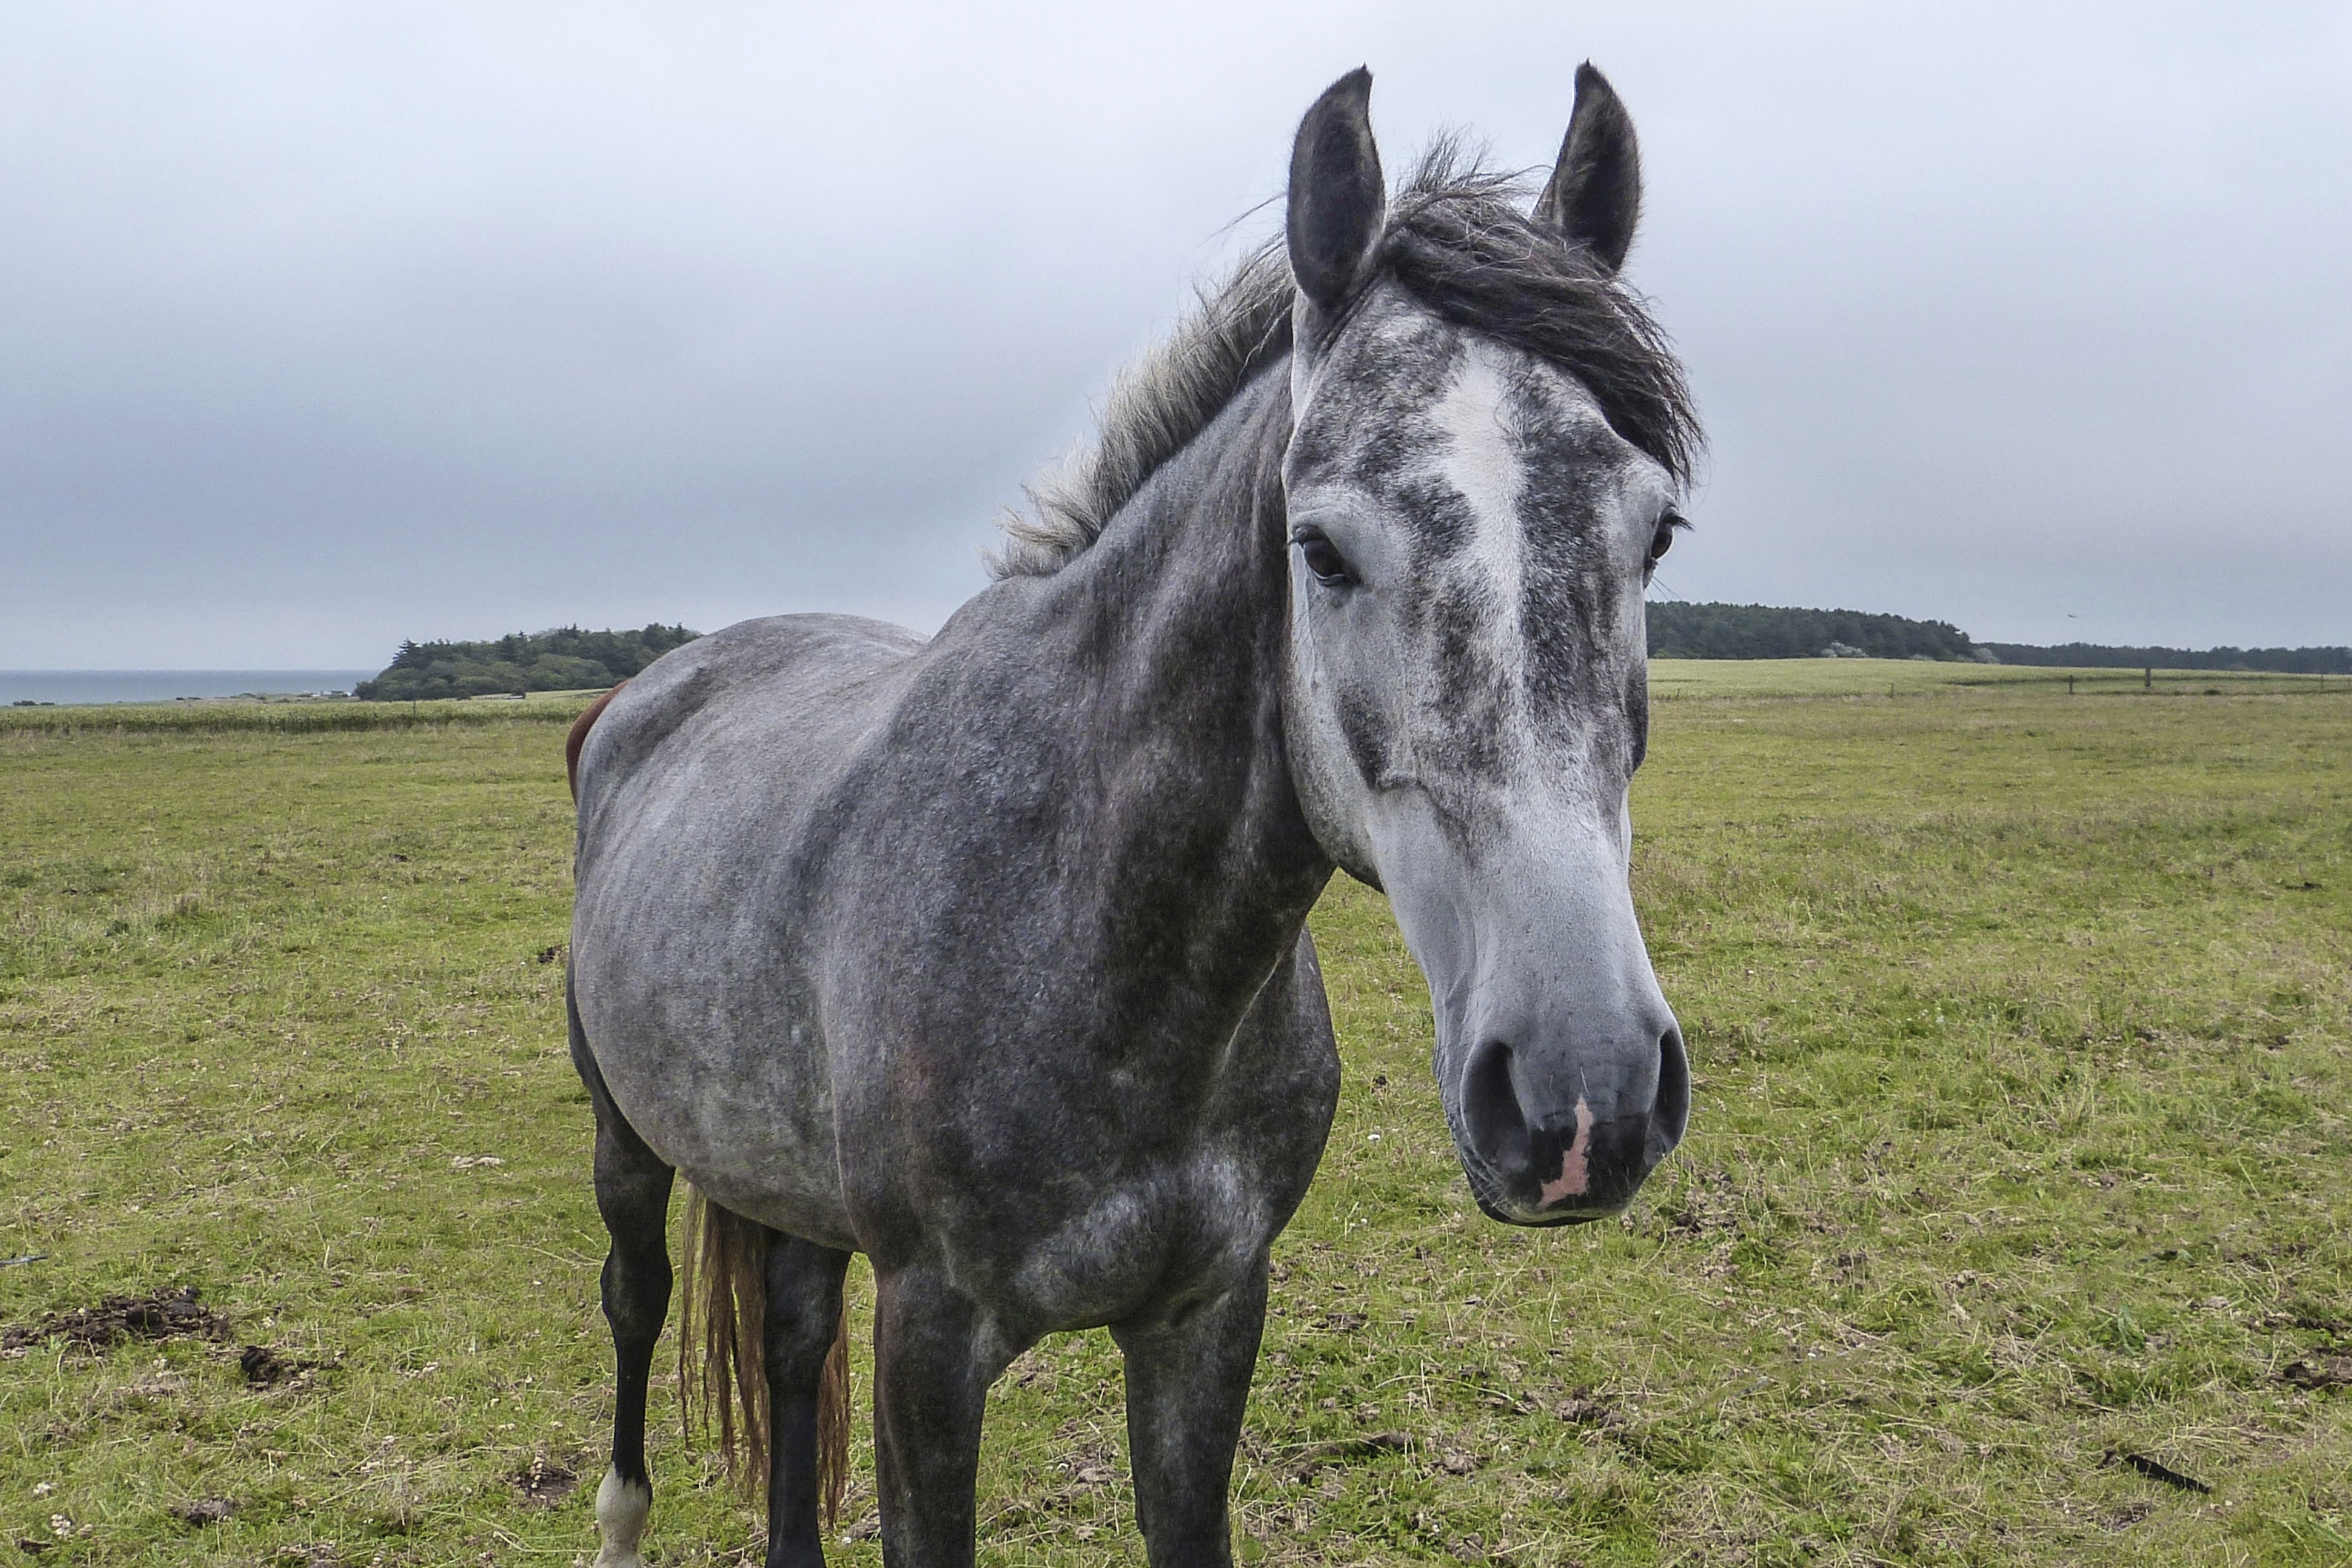
herd, pasture, grazing, horse, mammal, stallion, mane, fauna, vertebrate, mare, coupling, foal, horse head, colt, animal portraits, pack animal, horse like mammal, mustang horse